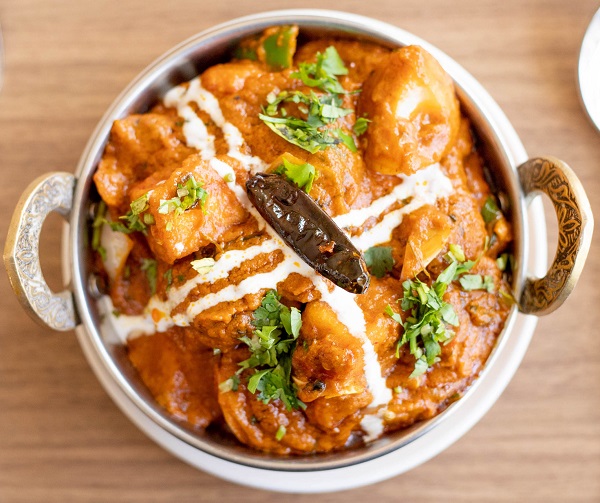
Dish: kadai_paneer